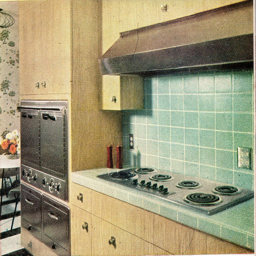
a kitchen with a stove sitting next to a oven
a green tiled wall behind a kitchen oven
A fuzzy photograph of a modern electrical stovetop in a kitchen
A kitchen with a stove next to a wall mounted oven.
A kitchen with a range and oven in it.